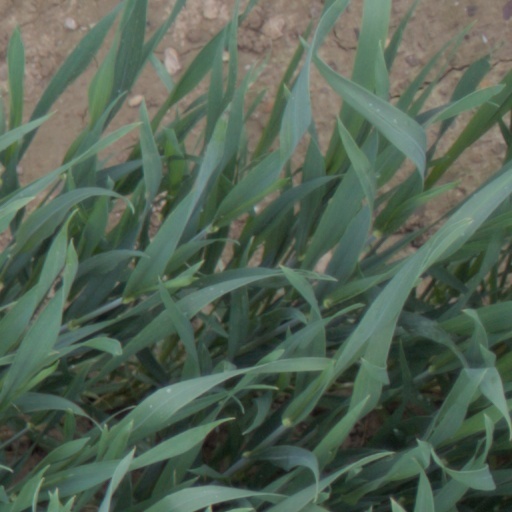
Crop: wheat